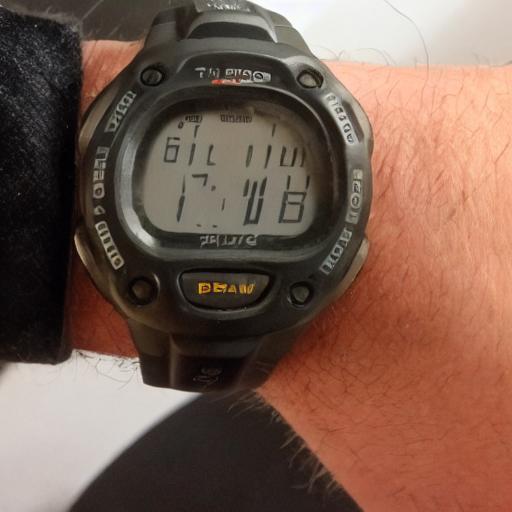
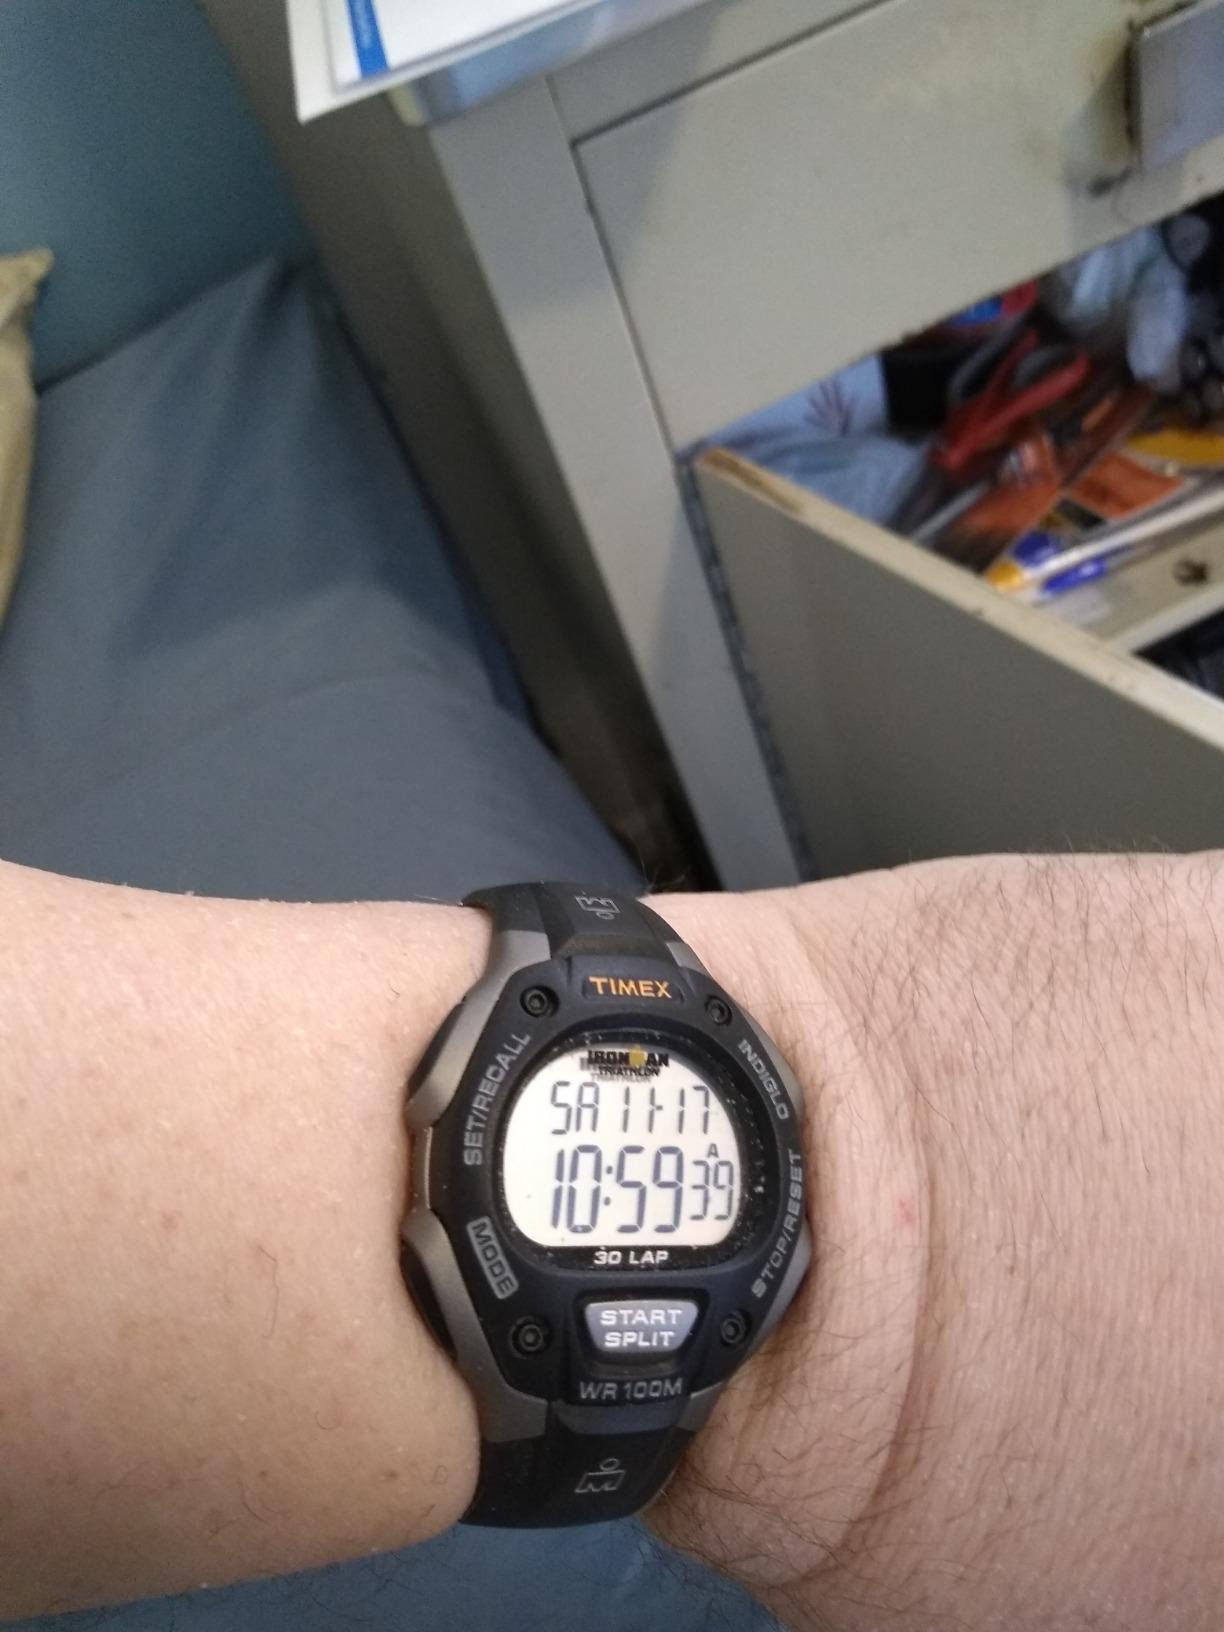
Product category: accessories_watch
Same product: no